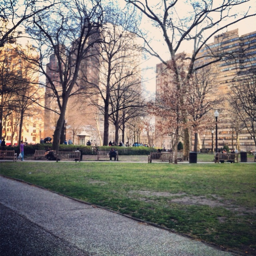
filming location -- my first apartment was on this square .